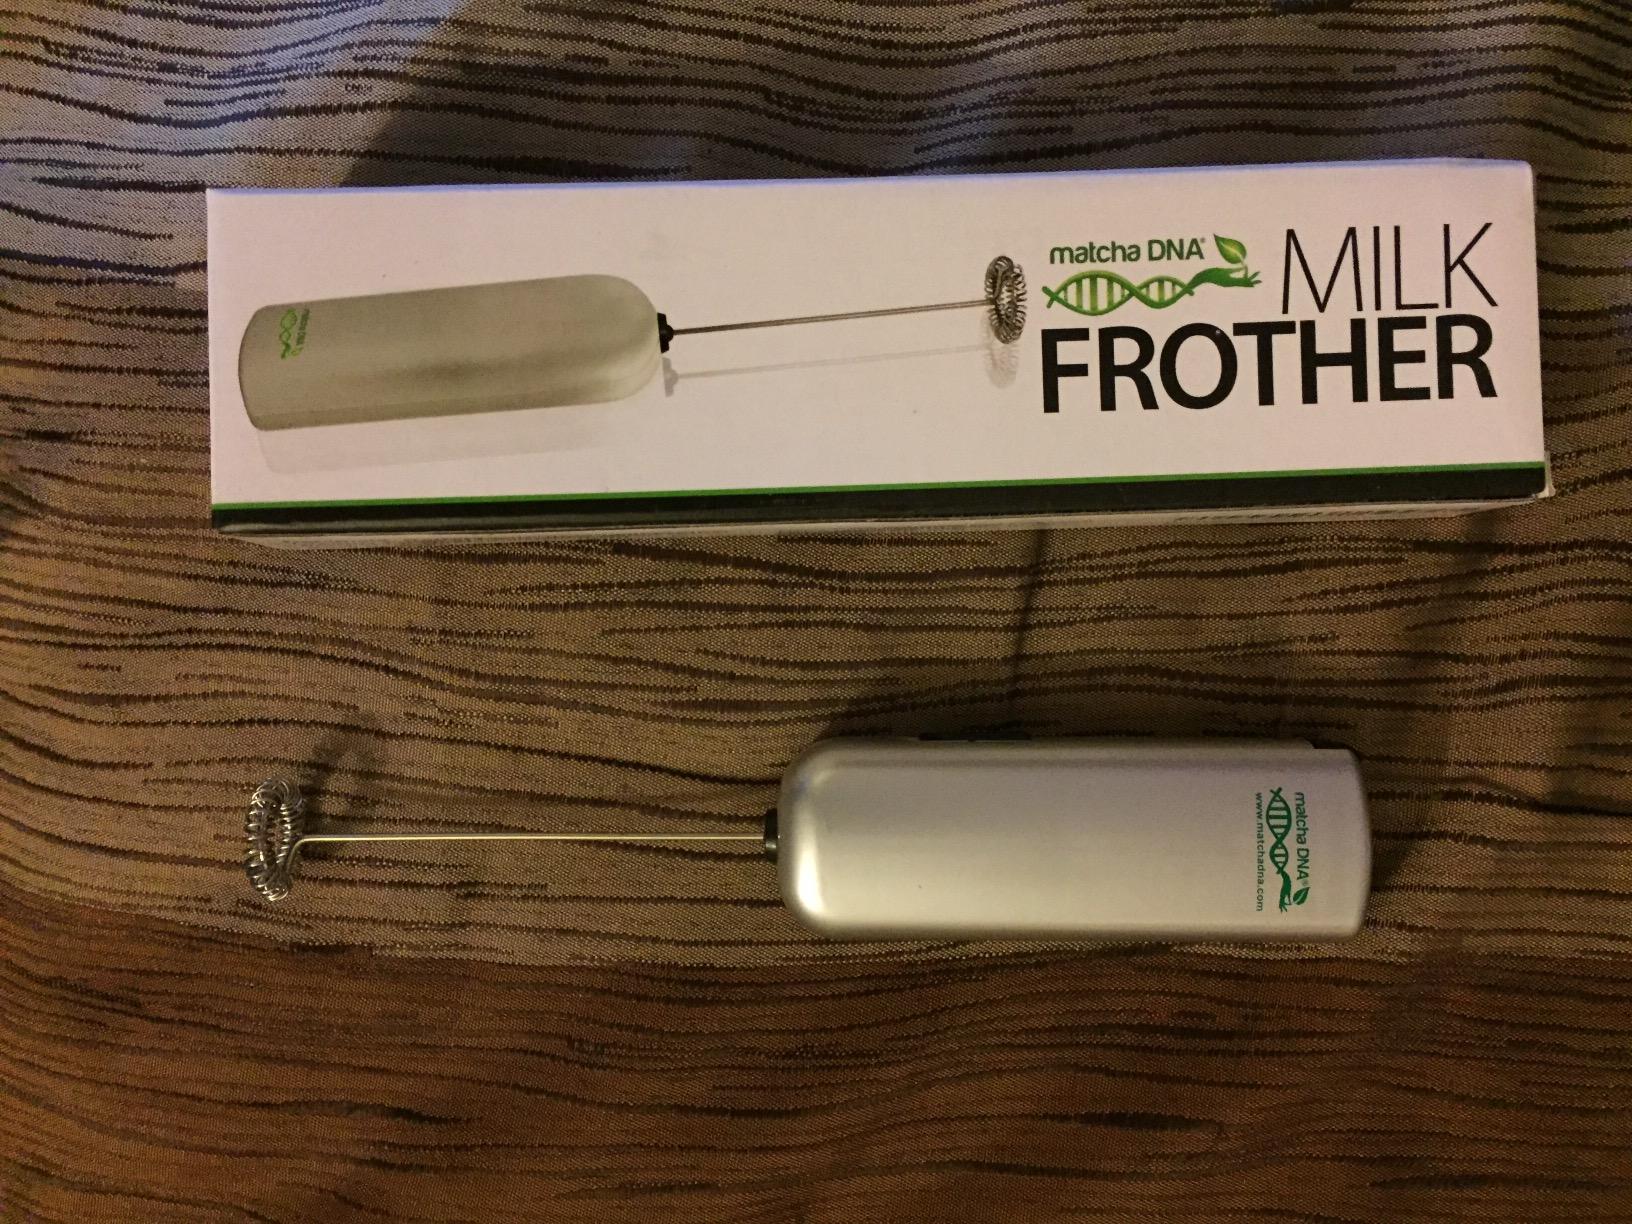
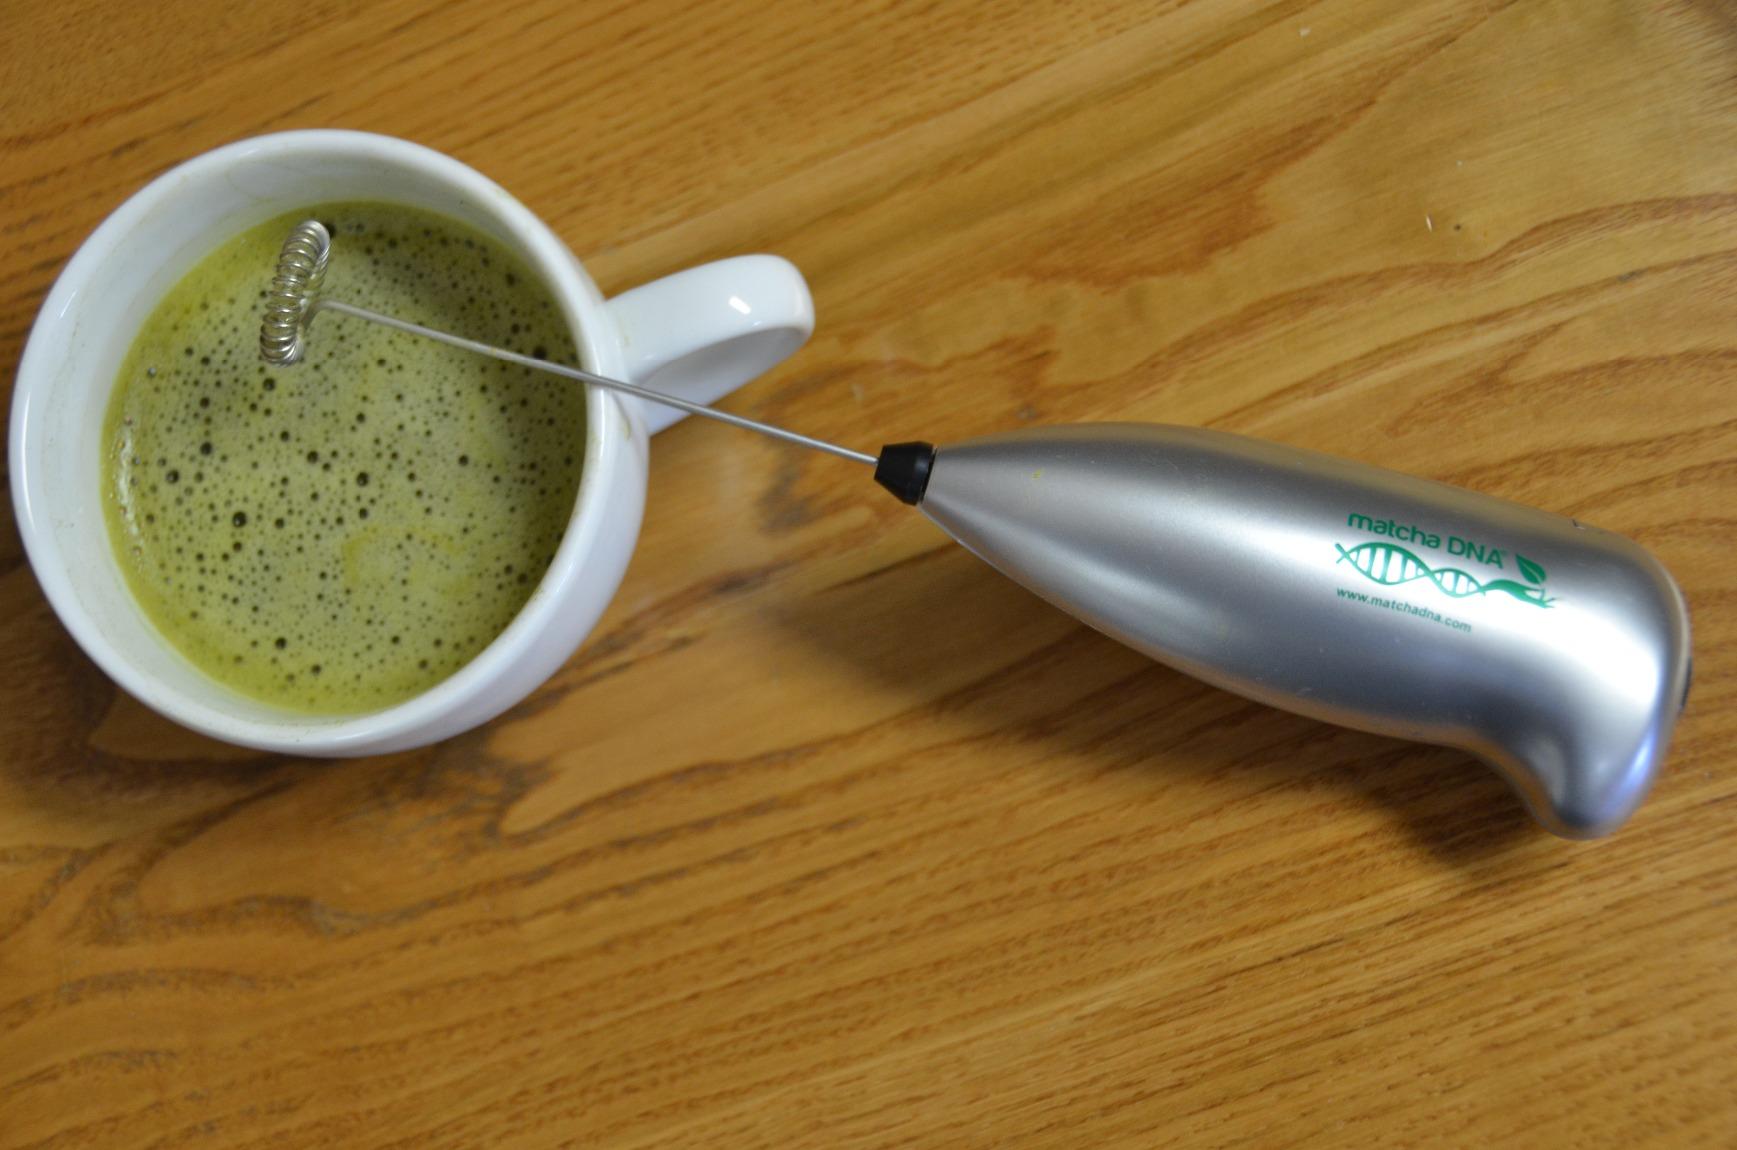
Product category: items_mixer
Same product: no